Cock Lane ghost

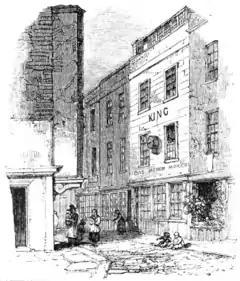
A 19th-century illustration of Cock Lane. The haunting took place in the three-storey building on the right.

The Cock Lane ghost was a purported haunting that attracted mass public attention in 1762. The location was a lodging in Cock Lane, a short road adjacent to London's Smithfield market and a few minutes' walk from St Paul's Cathedral. The event centred on three people: William Kent, a usurer from Norfolk; Richard Parsons, a parish clerk; and Parsons' daughter Elizabeth.